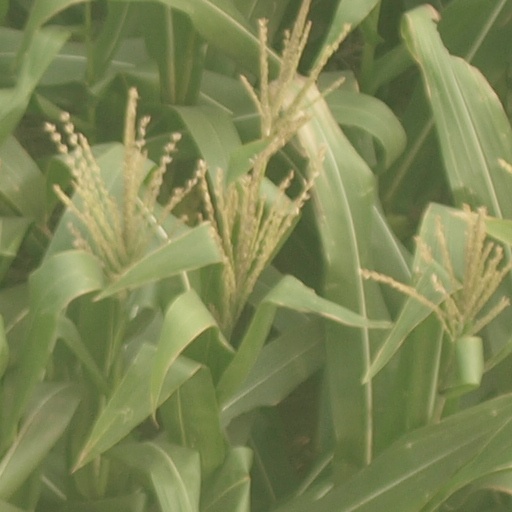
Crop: maize; corn